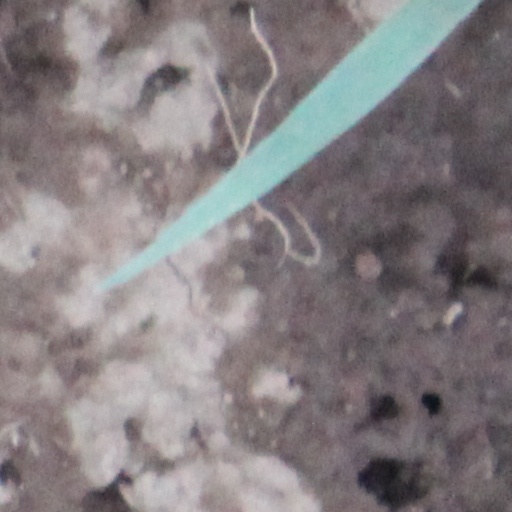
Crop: wheat